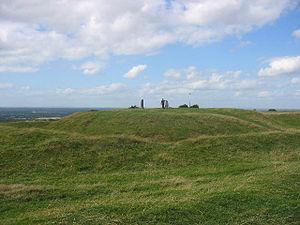
Tara est un site archéologique d'Irlande dans le comté de Meath. Dans la mythologie celtique irlandaise, Tara est la capitale mythique de l'Irlande, située dans la cinquième province de Mide, dans le centre du pays : c'est la « colline des rois ».
Les forts circulaires sont des sites fortifiés dont il est généralement admis qu'ils datent de l'âge de fer, des débuts de l'ère chrétienne ou du haut Moyen Âge, qu'on trouve dans le nord de l'Europe, principalement en Irlande. Ces forts sont aussi connus sous les appellations ráth, caiseal, cathair et dún dans les premières sources irlandaises. Les ràth sont faits en terre, les caiseal et les cathair sont construits en pierre. Le dun est un site de plus grande importance car il est le siège d’une autorité, d'un dirigeant ; ce terme s'applique aussi aux « promontory forts ».